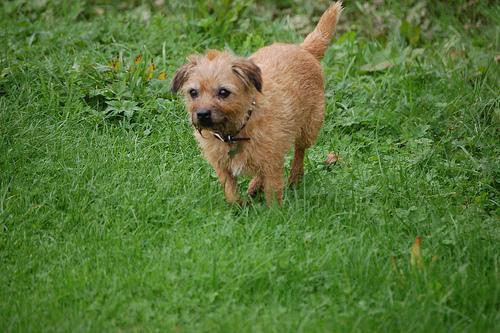
Border_terrier